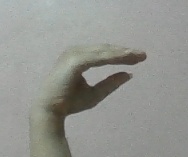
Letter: jeem